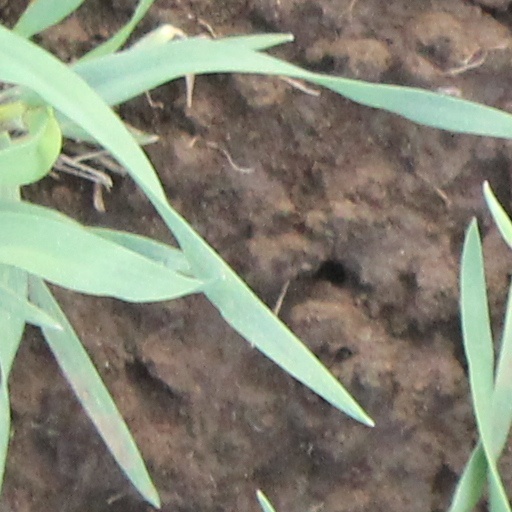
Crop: wheat